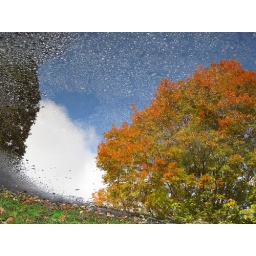
Sky, cloud and autumn tree reflecting in road puddle at La Crosse, Wisconsin.